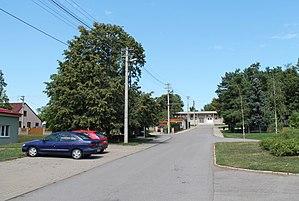
Velký Karlov est une commune du district de Znojmo, dans la région de Moravie-du-Sud, en République tchèque. Sa population s'élevait à 266 habitants en 2019.